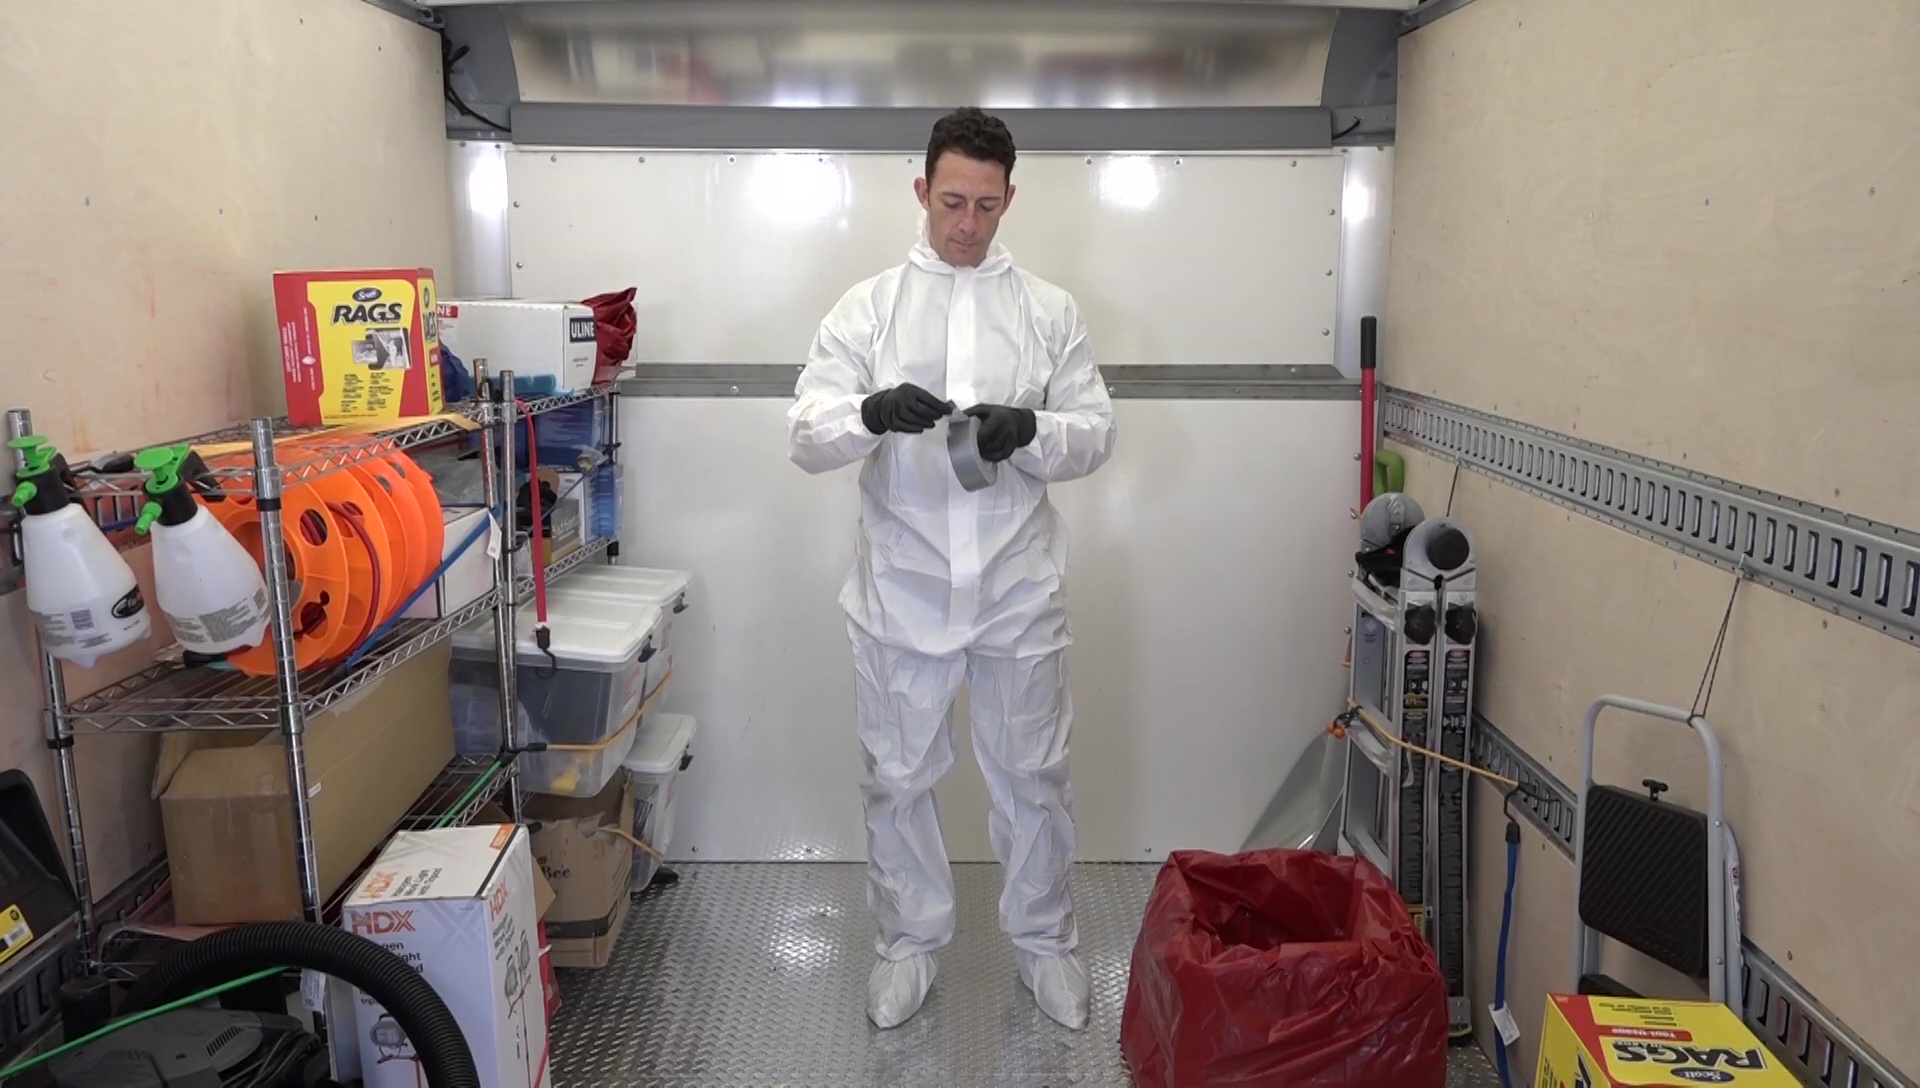
Objects detected:
Gloves
Gloves
Coverall